Sandakan Massacre Memorial

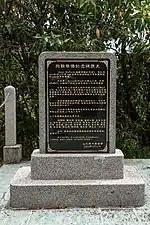
Left monument.

The monument standing in the left listed the names of the executed Chinese people.